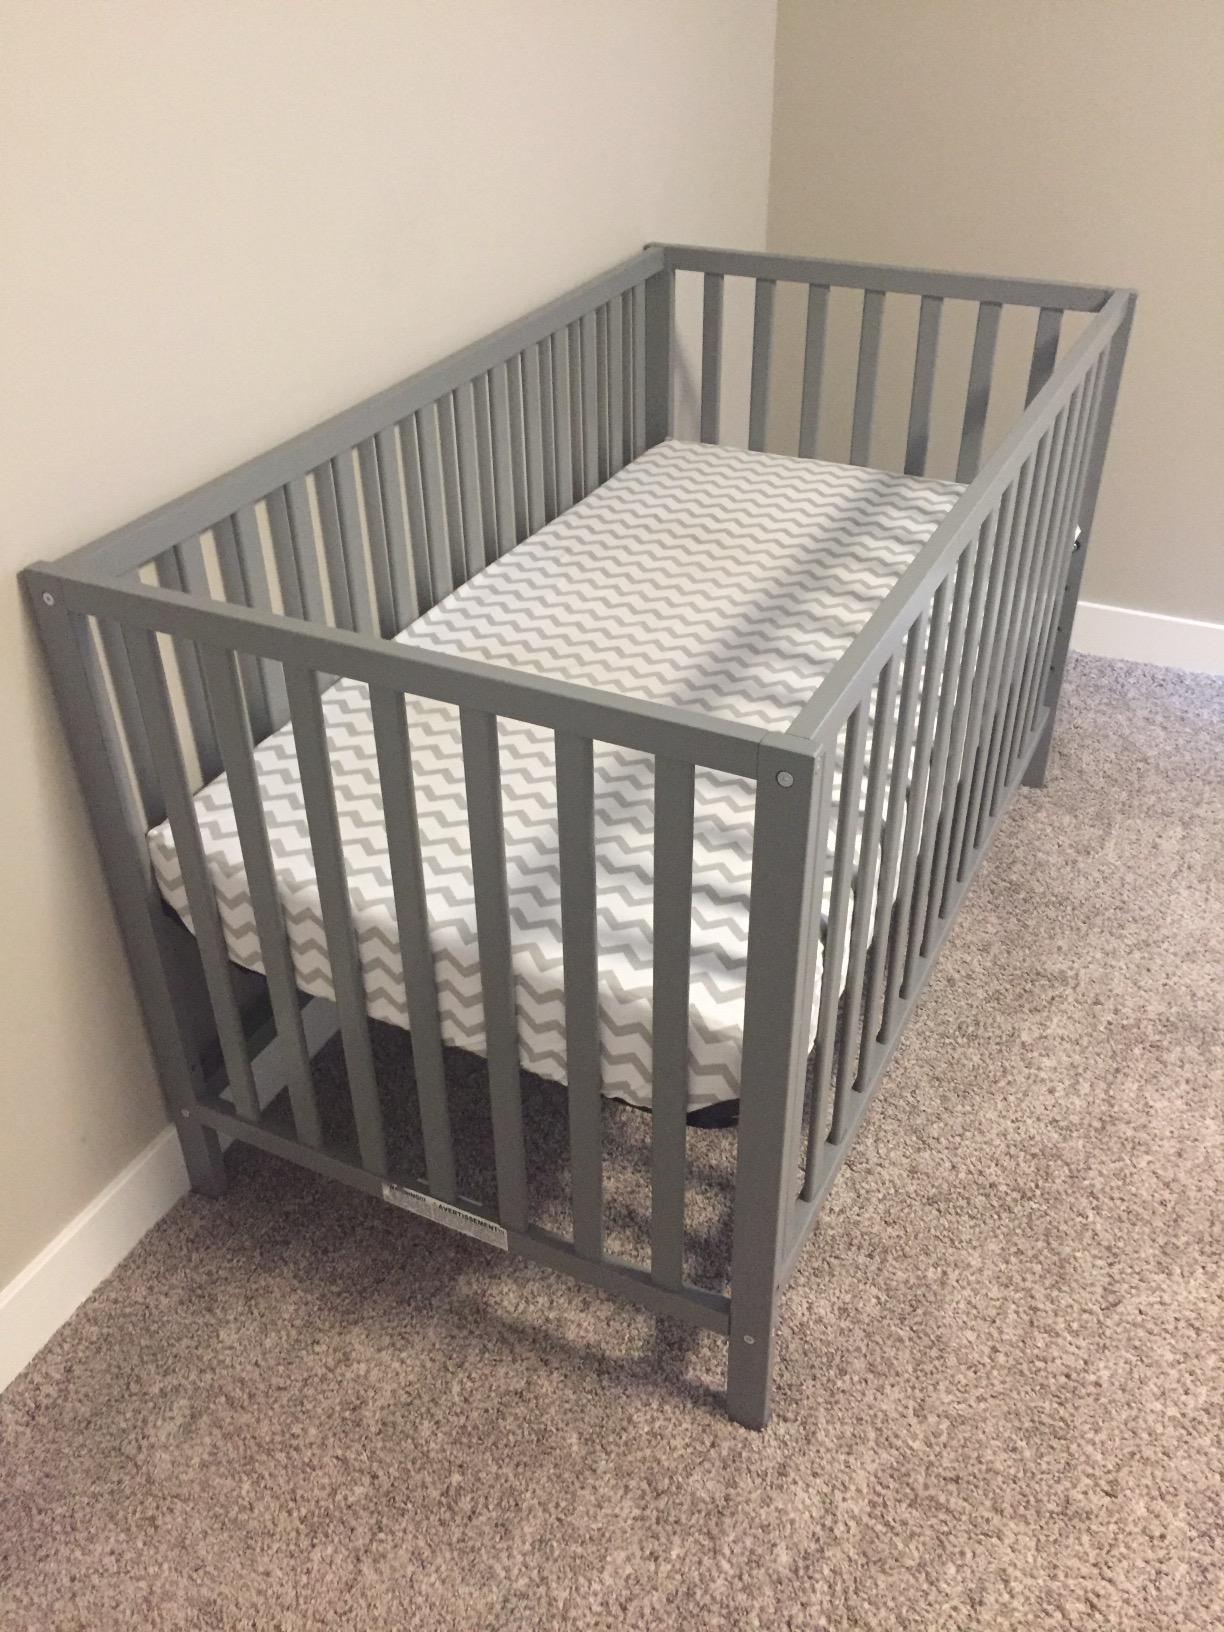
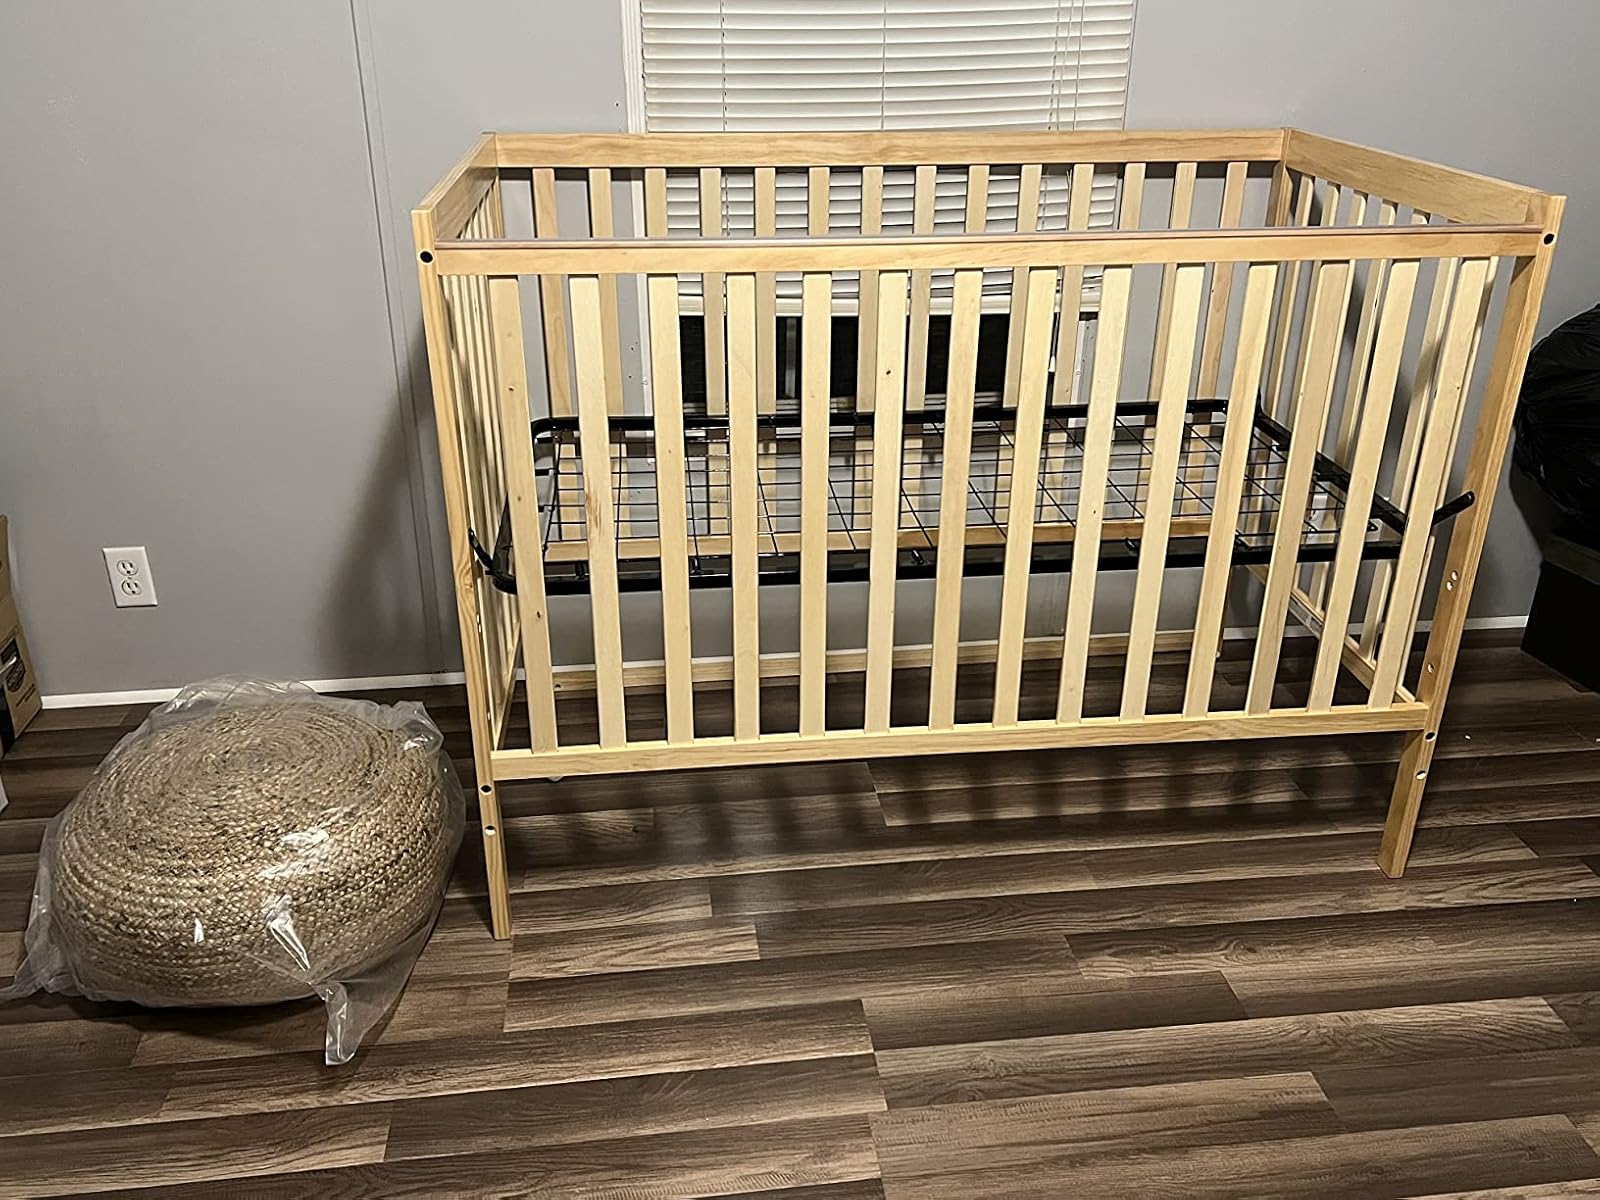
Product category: products_crib
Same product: no